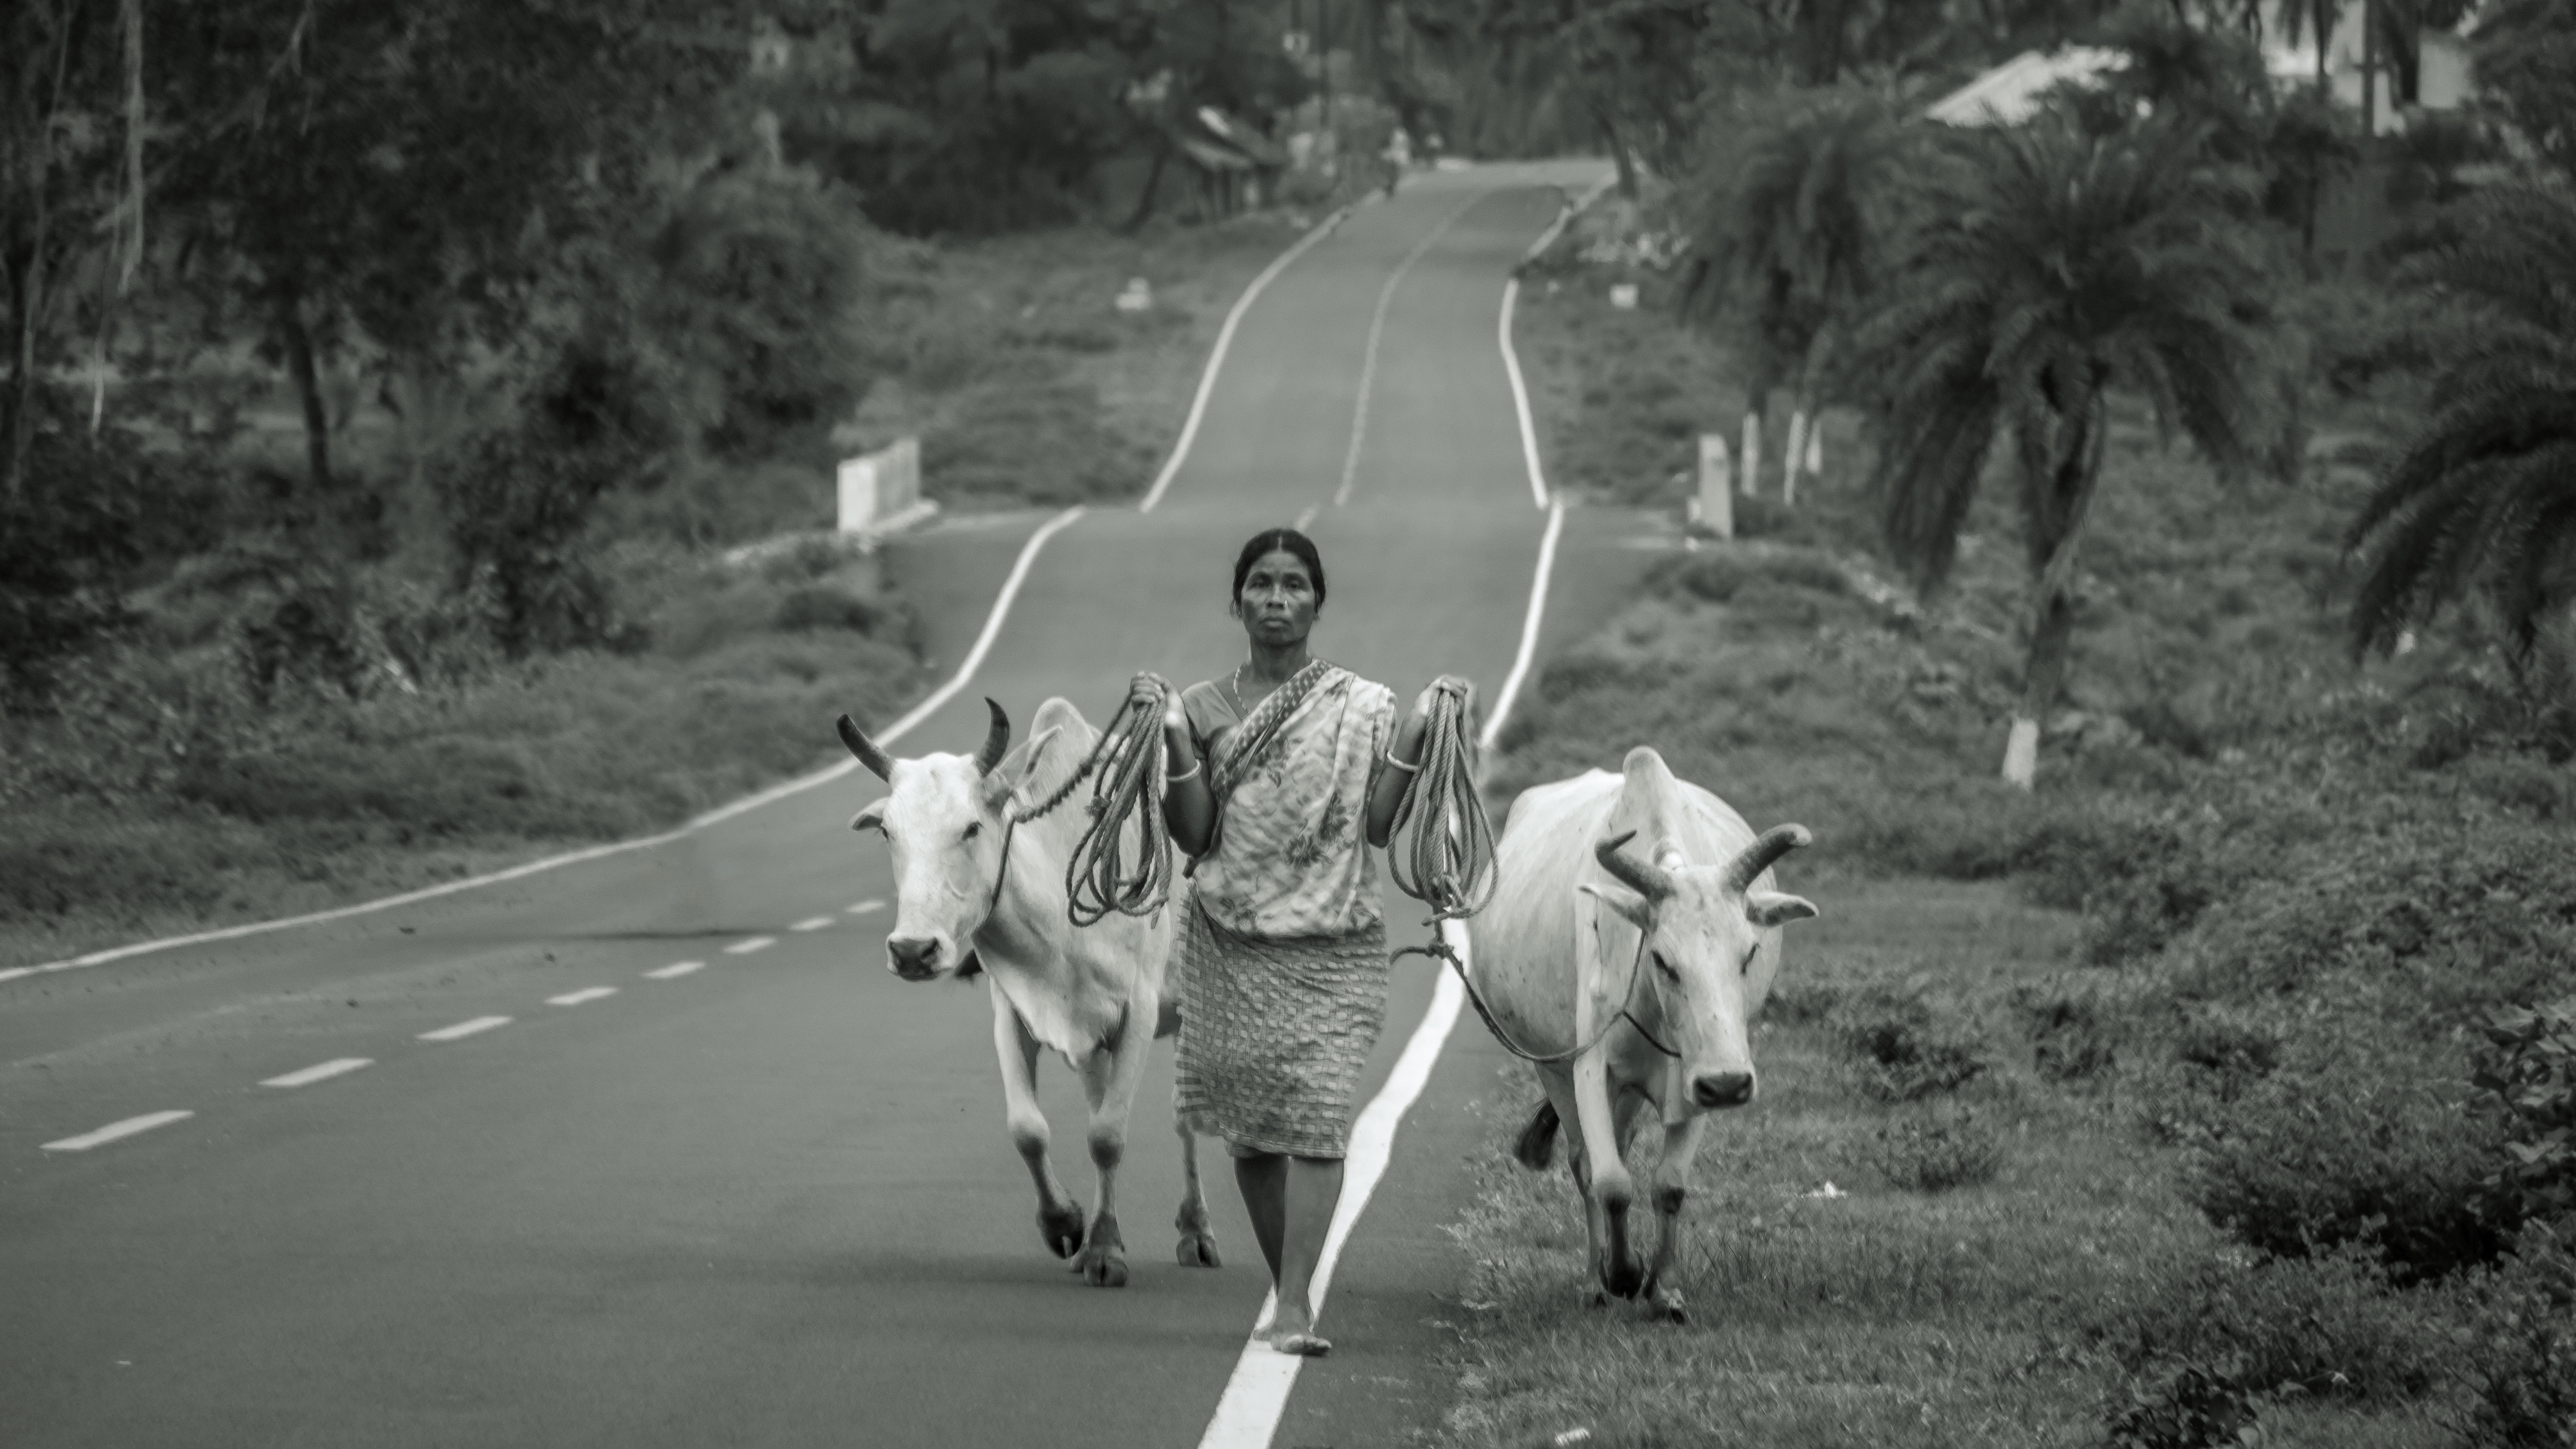
landscape, tree, nature, walking, black and white, woman, road, white, farm, vintage, retro, old, animal, village, rural, cow, farming, mammal, black, monochrome, beef, day, scene, with, dairy, effect, monochrome photography, cattle like mammal, horse like mammal